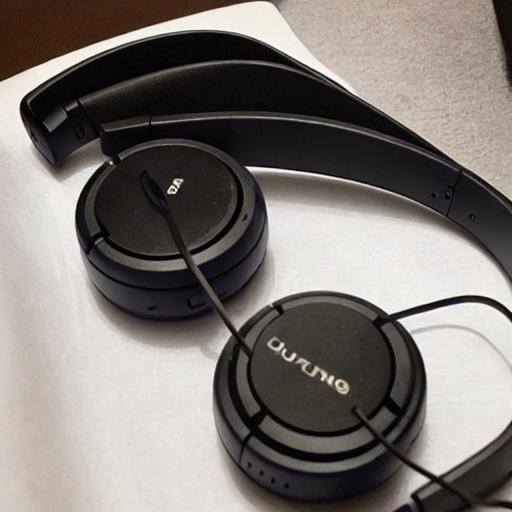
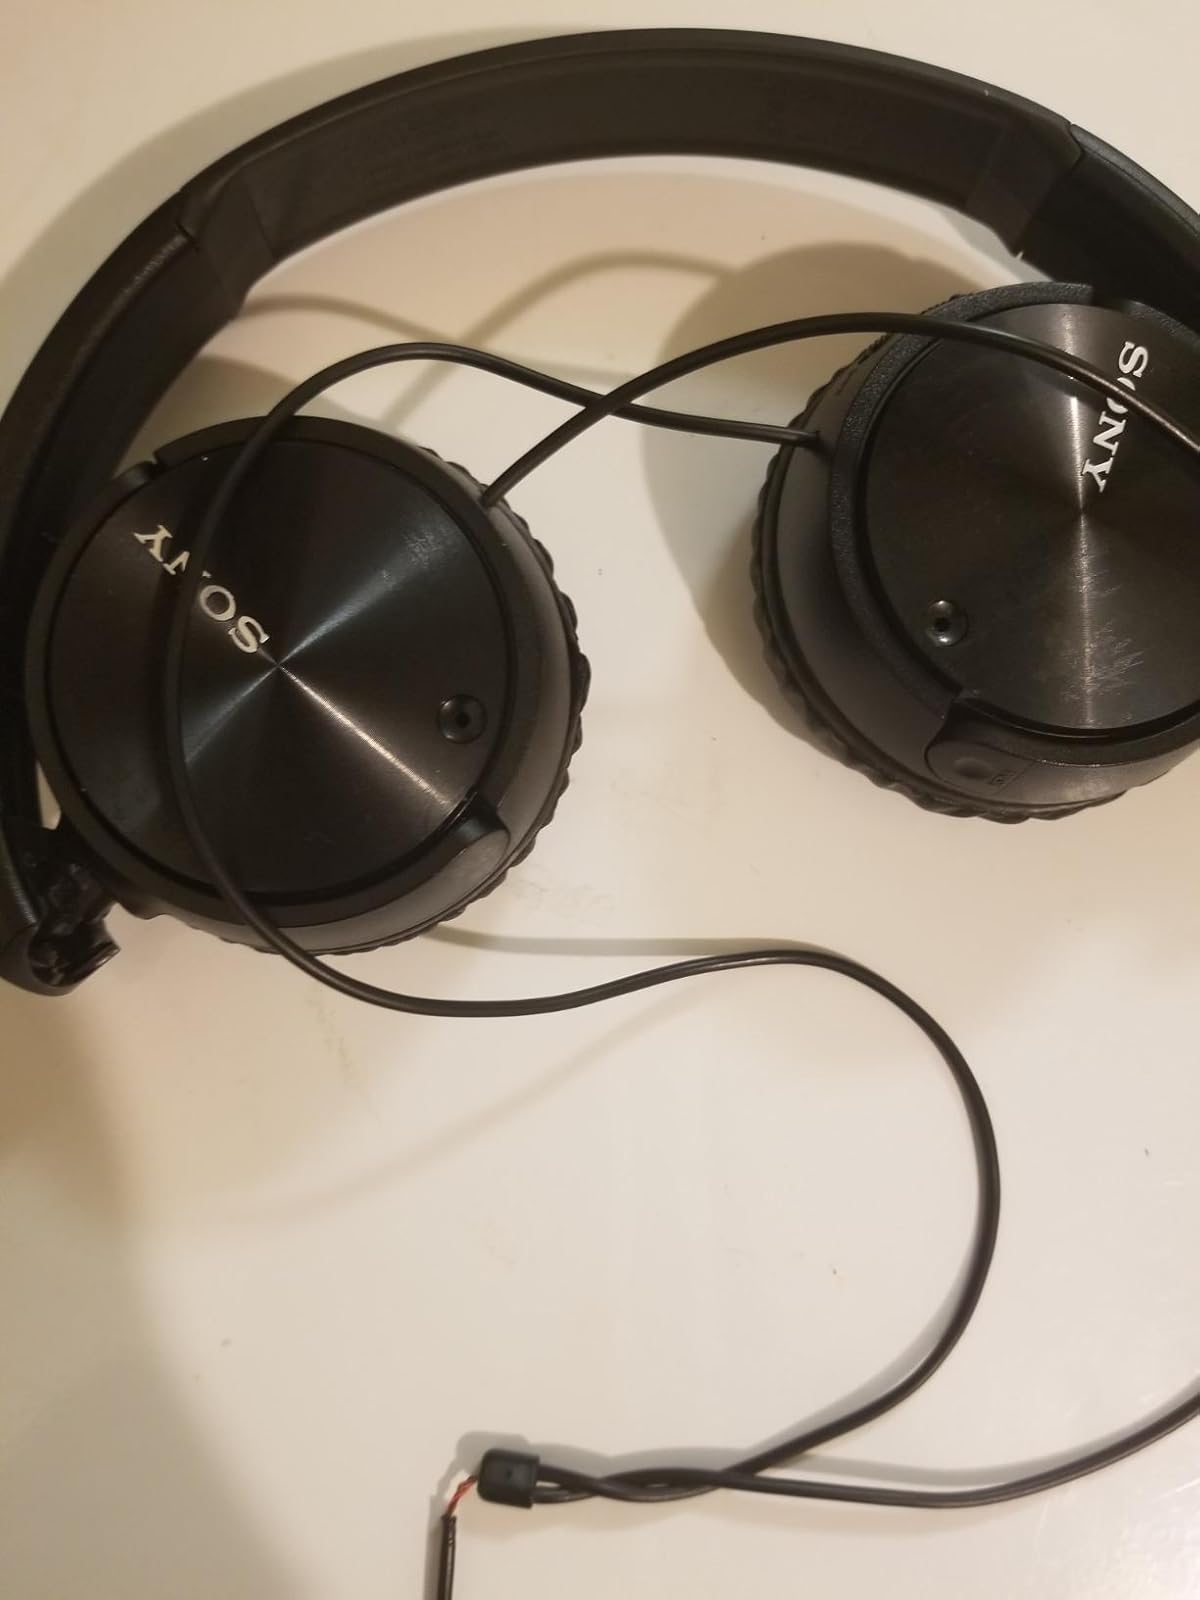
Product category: headphones
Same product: no